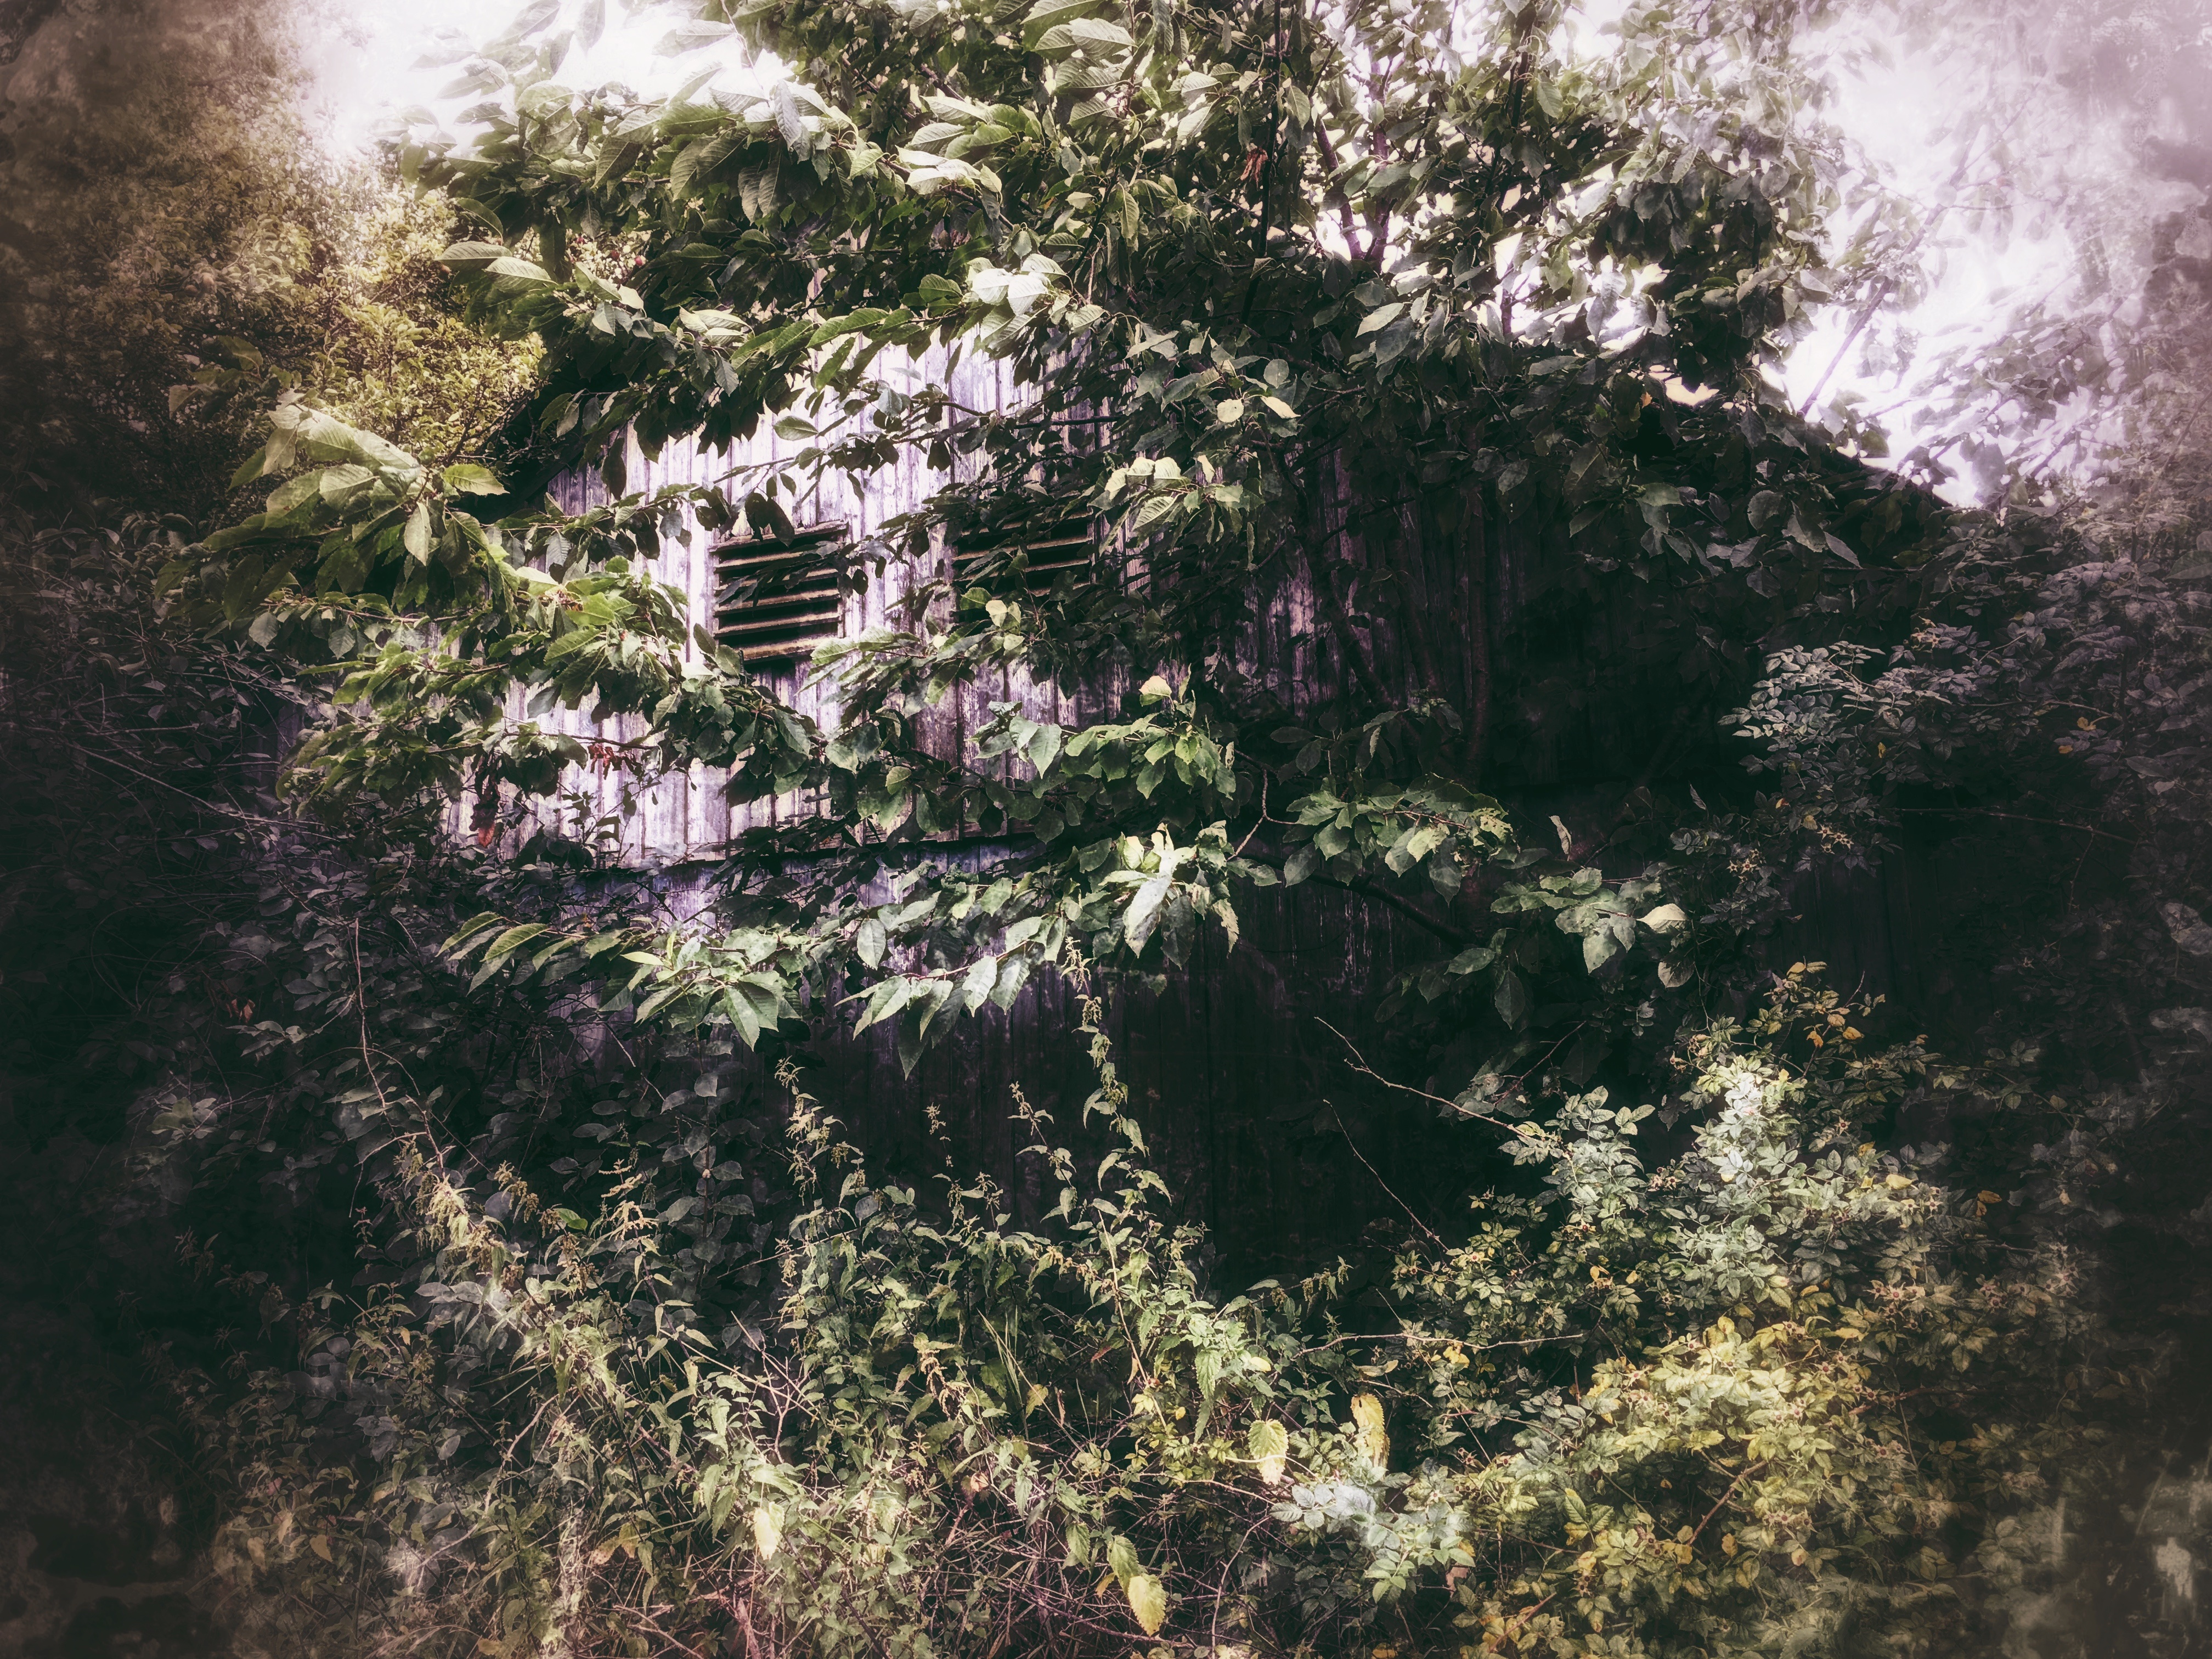
tree, nature, forest, blossom, plant, sunlight, leaf, flower, botany, garden, flora, woodland, woody plant